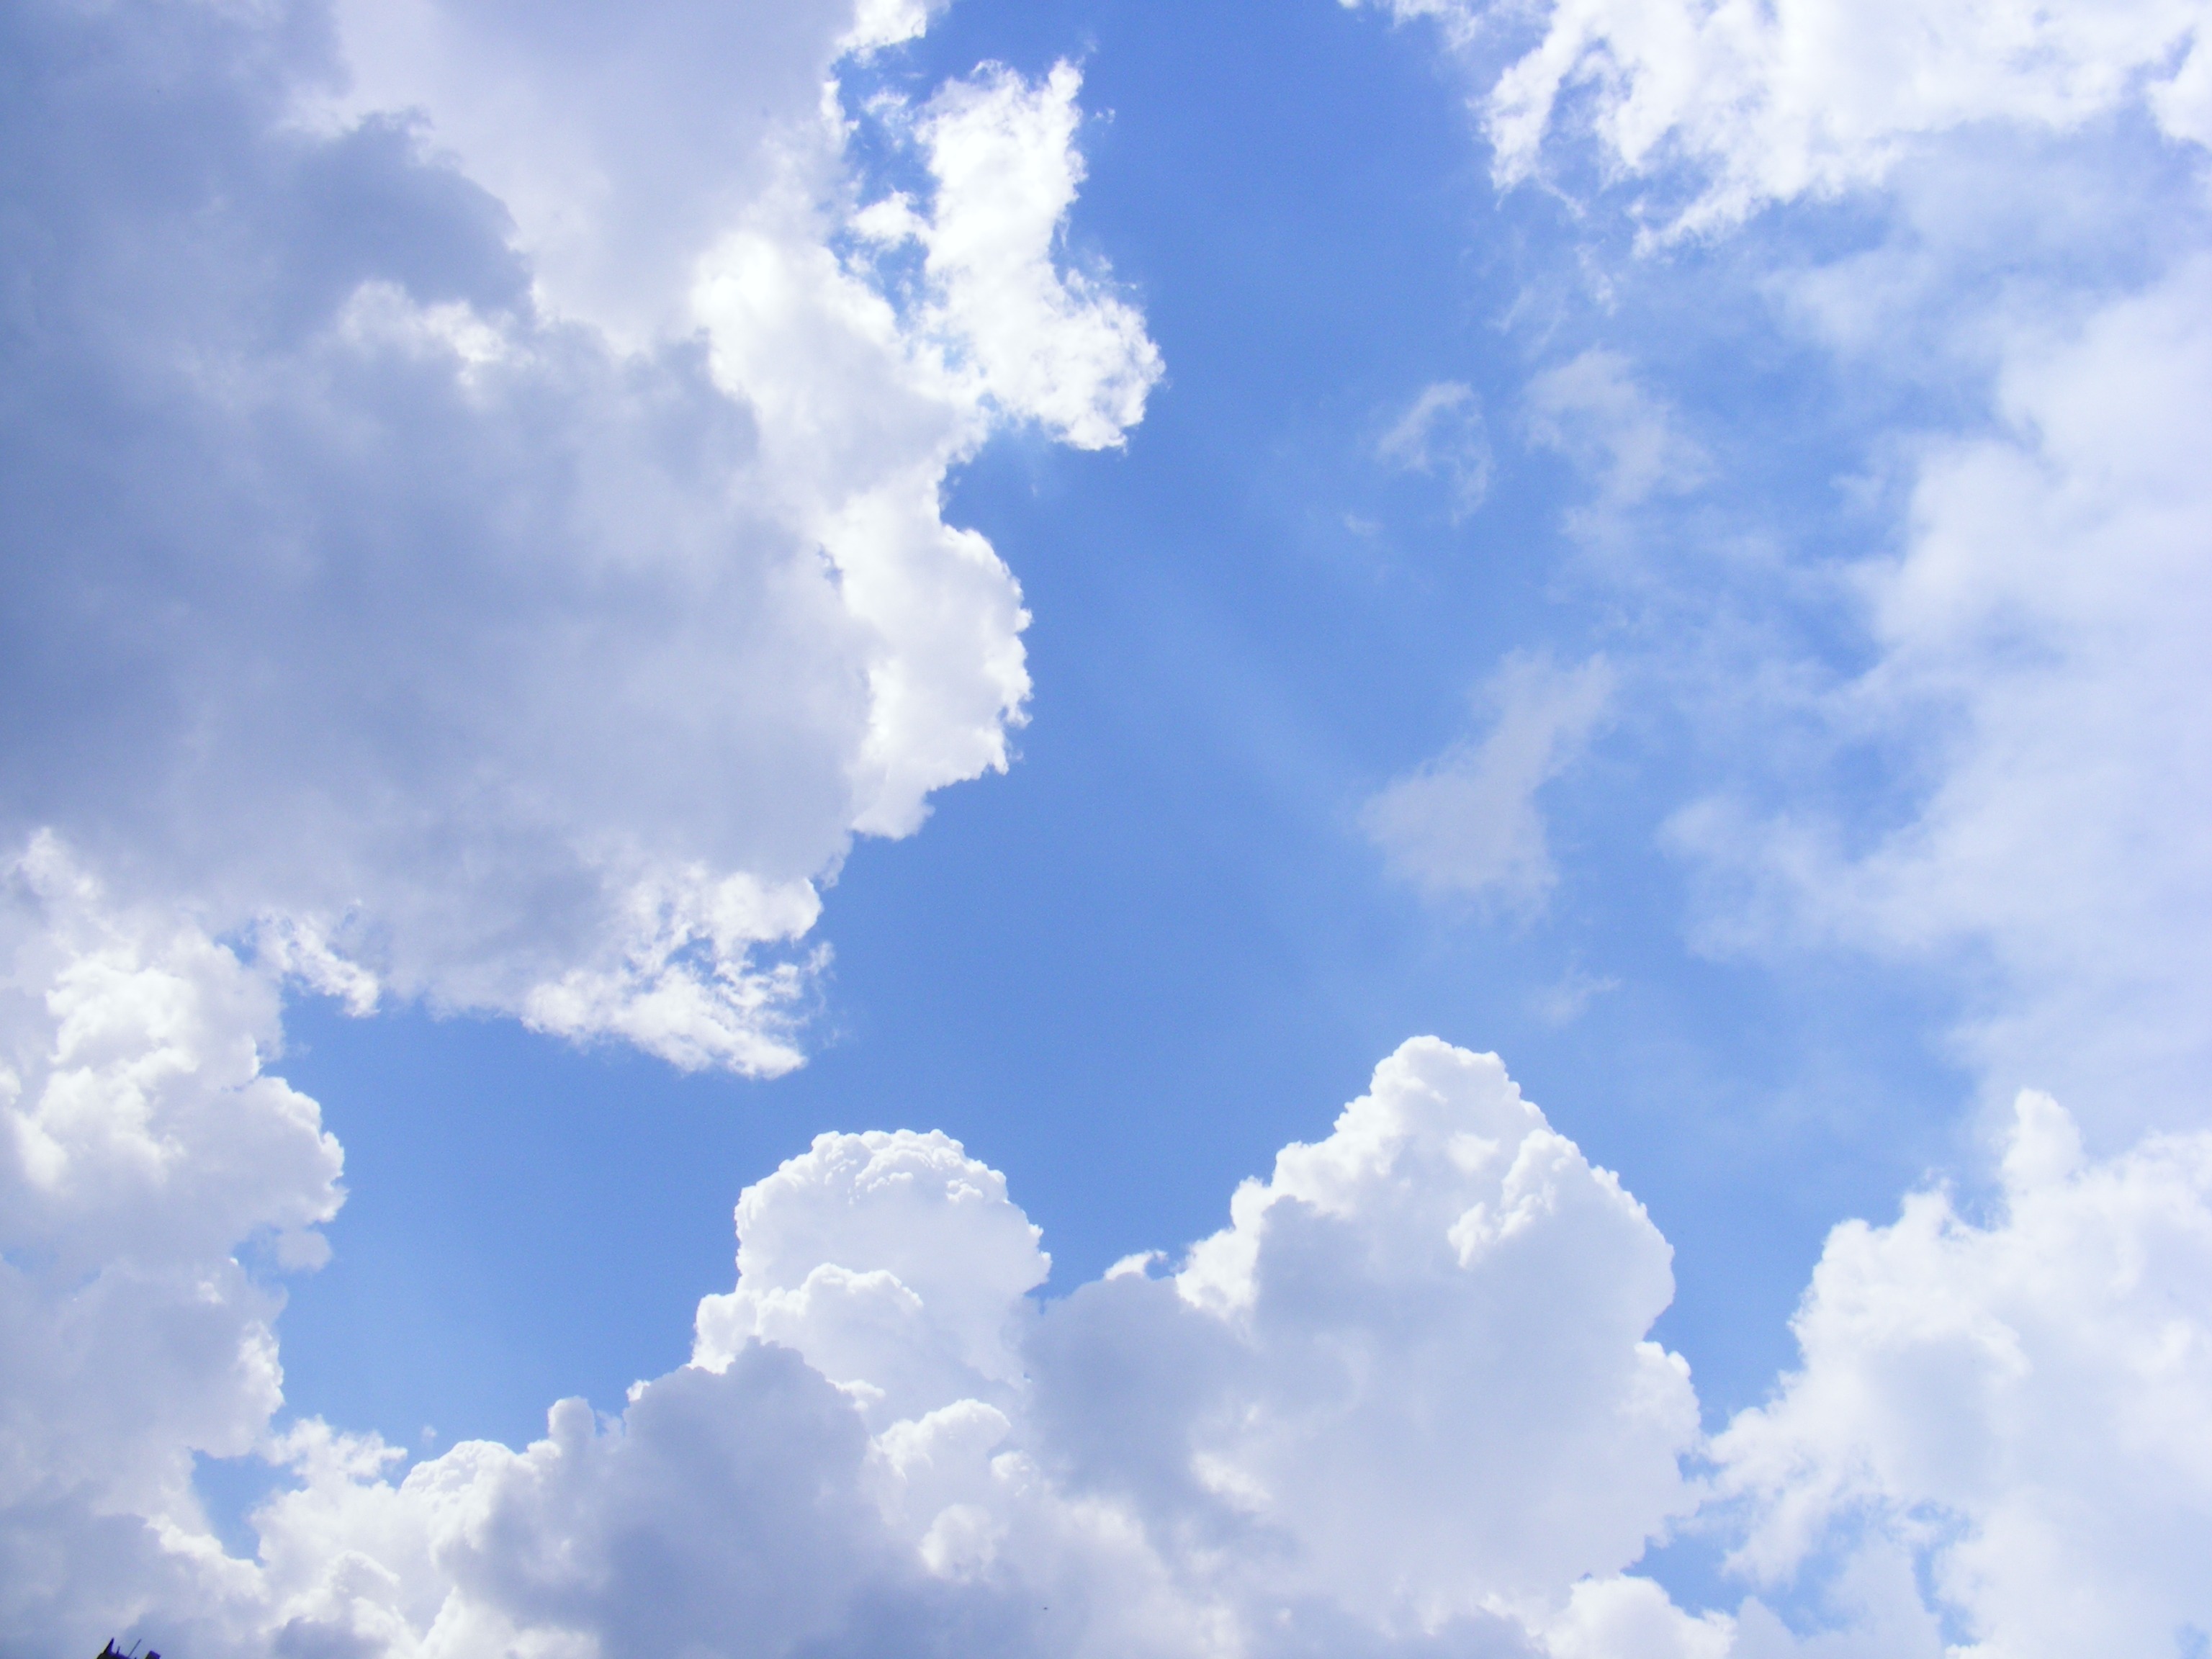
nature, pencil, cloud, sky, sunlight, atmosphere, daytime, cumulus, blue, skies, clouds, rays, meteorological phenomenon, atmosphere of earth